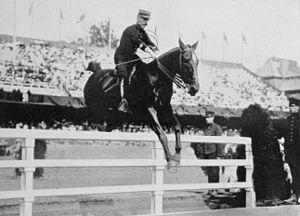
Jacques Cariou, parfois prénommé Jean par erreur, né le 23 septembre 1870 à Peumerit et mort le 7 octobre 1931 à Toulon, est un cavalier français, triple médaillé aux Jeux olympiques de 1912, à Stockholm.
L'équitation est de retour aux Jeux olympiques d'été de 1912 à Stockholm après deux éditions d’absence. Cette présence est le fait de la volonté et des efforts du comte Clarence von Rosen qui tente dès 1906 de réintroduire des disciplines équestres dans les Jeux olympiques. Après de longs échanges avec le comité international olympique, un comité est formé en 1910 afin de préparer en Suède l'organisation des épreuves équestres. À la suite du statut de l'absence de dotations pécuniaires lors de ces Jeux, le comité des sports équestres doit faire face à une importante problématique financière. Les sports équestres sont très coûteux et les transports des équidés nécessitent une subvention pour parvenir à attirer d'autres pays aux Jeux.